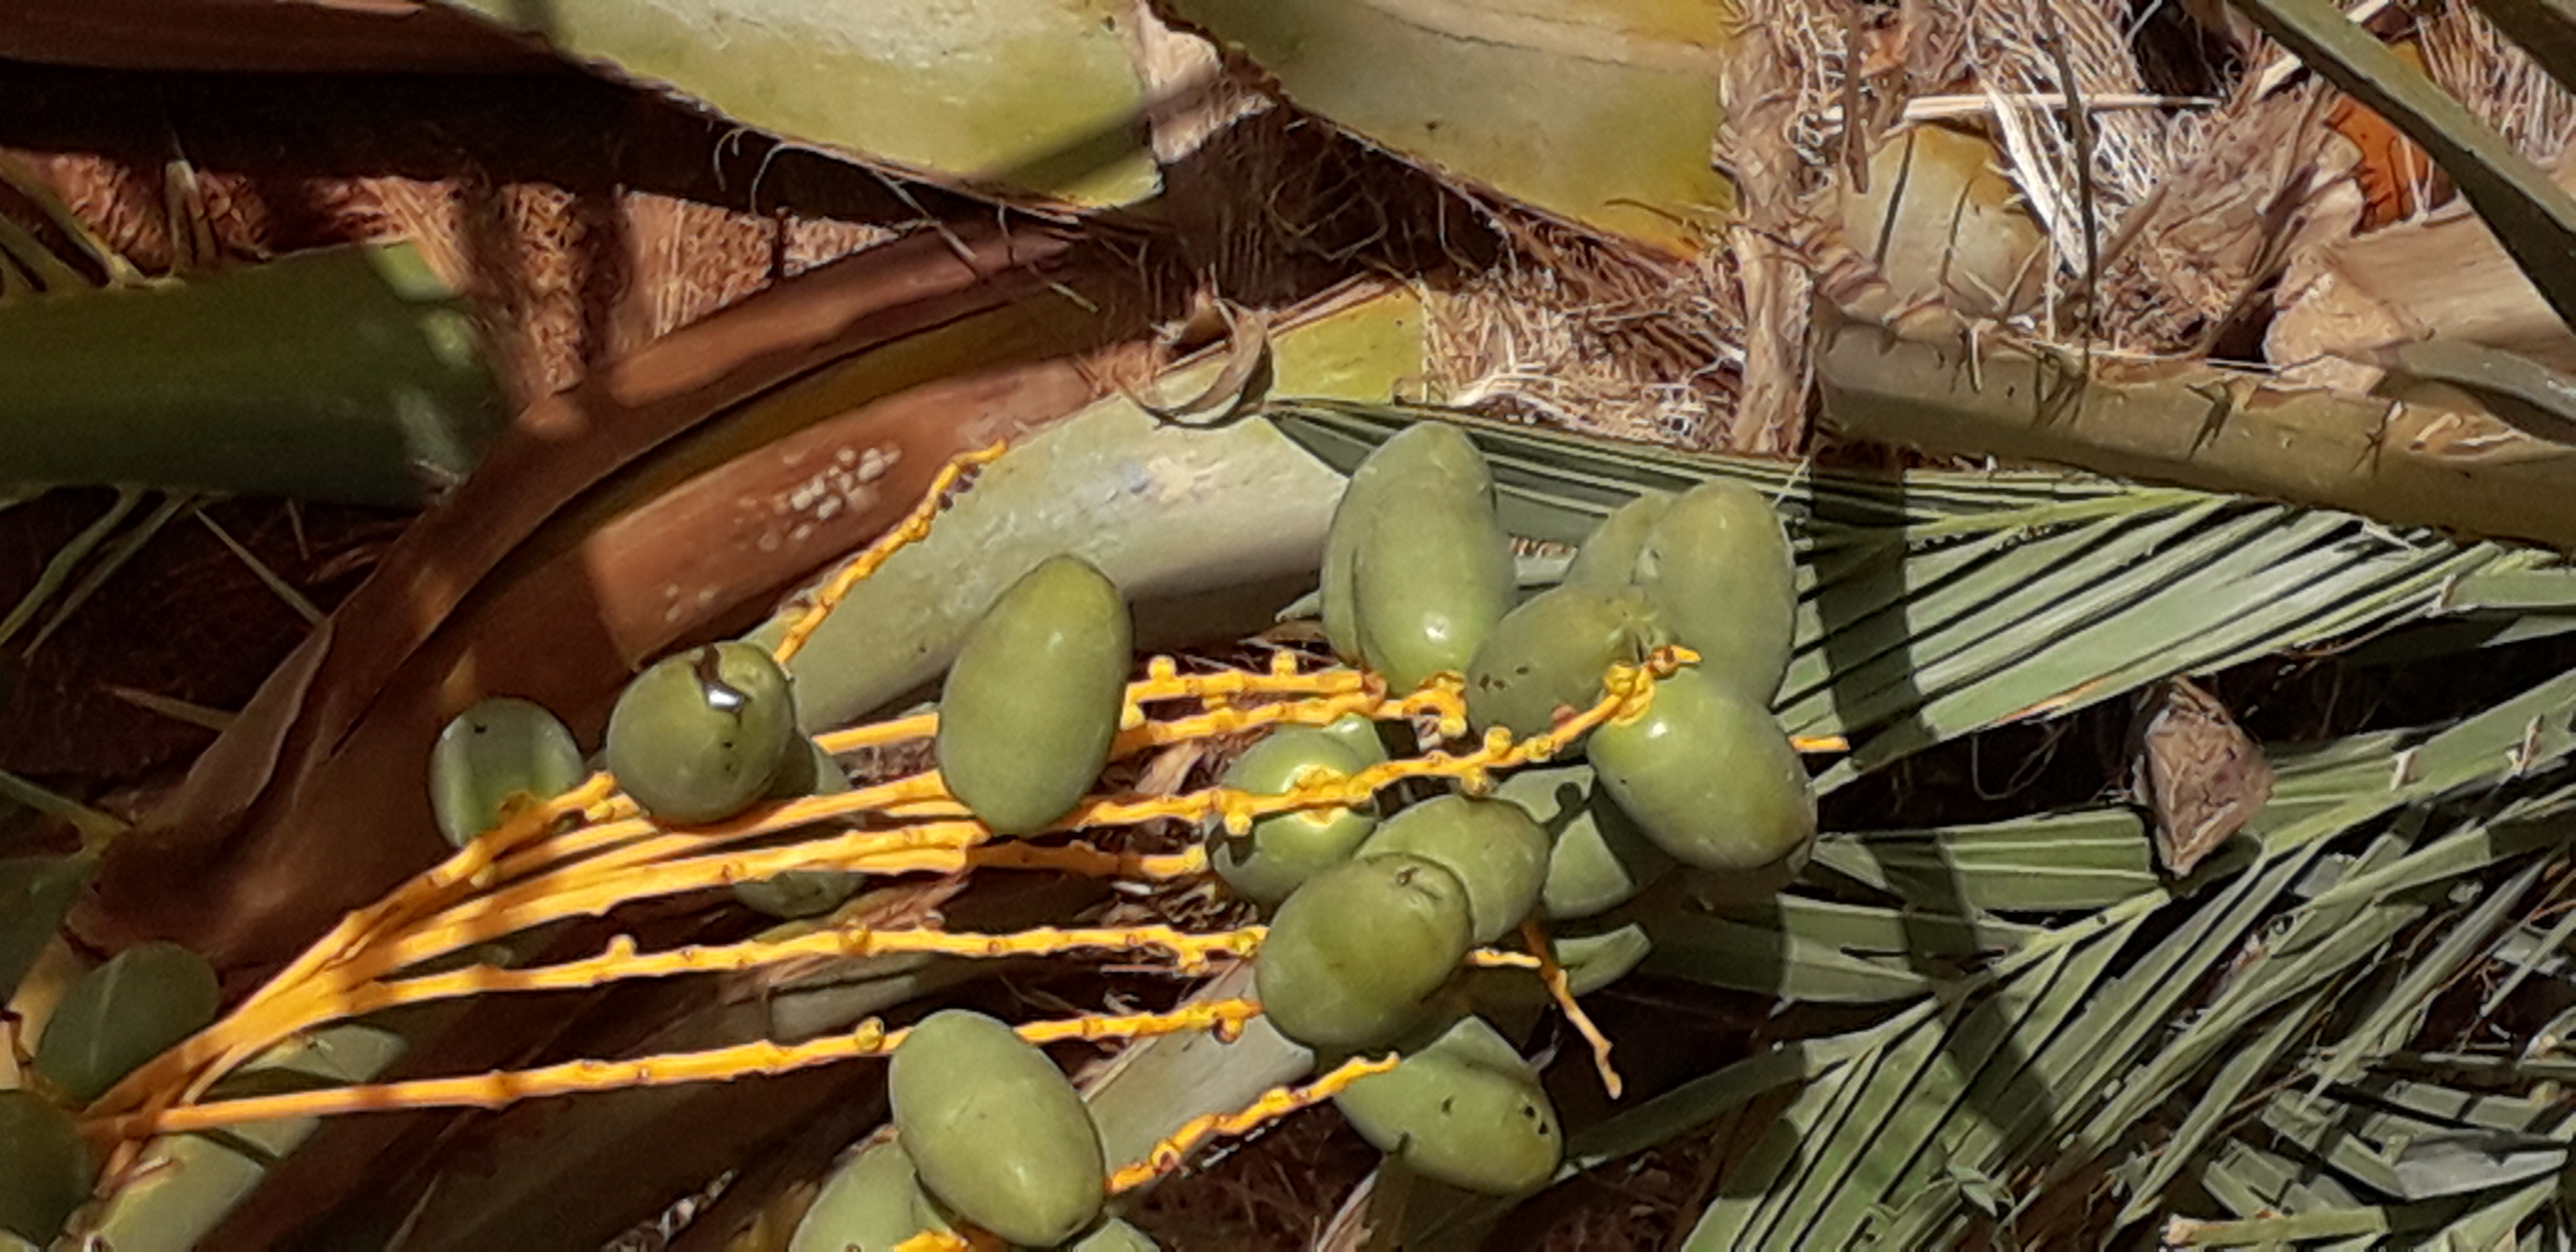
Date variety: Boumajhoul